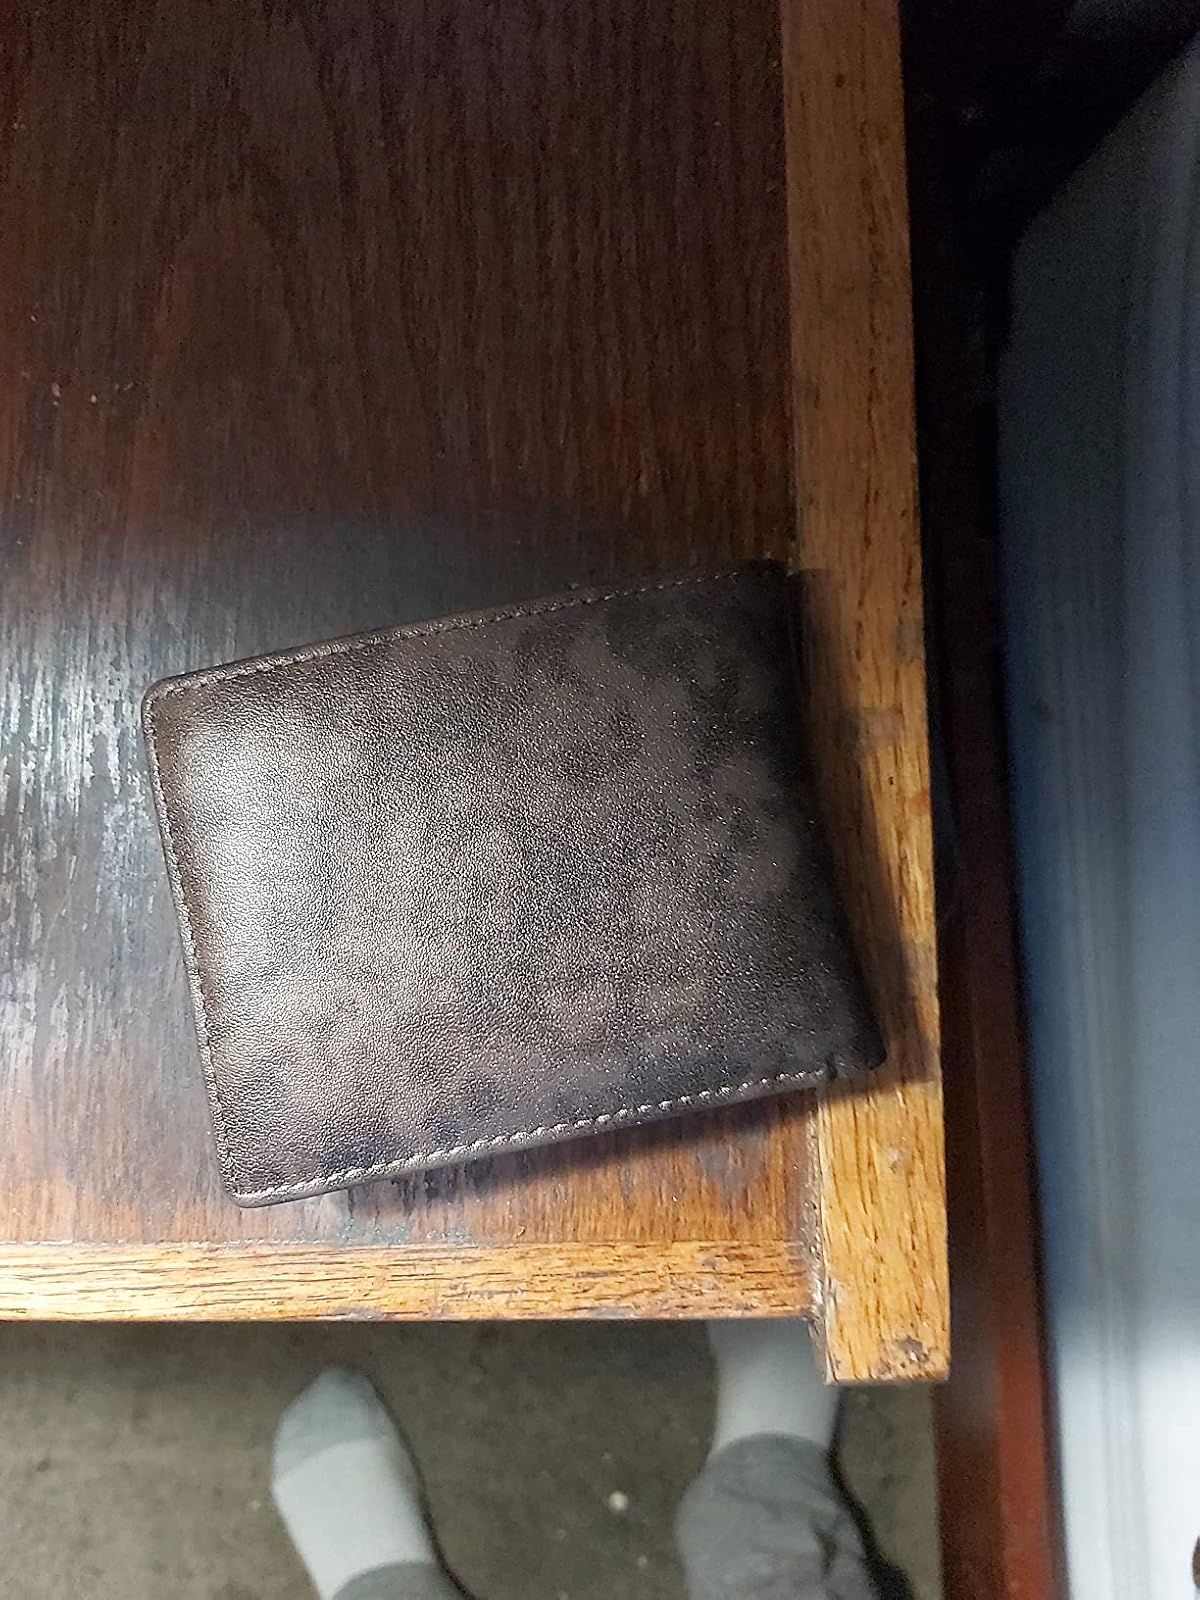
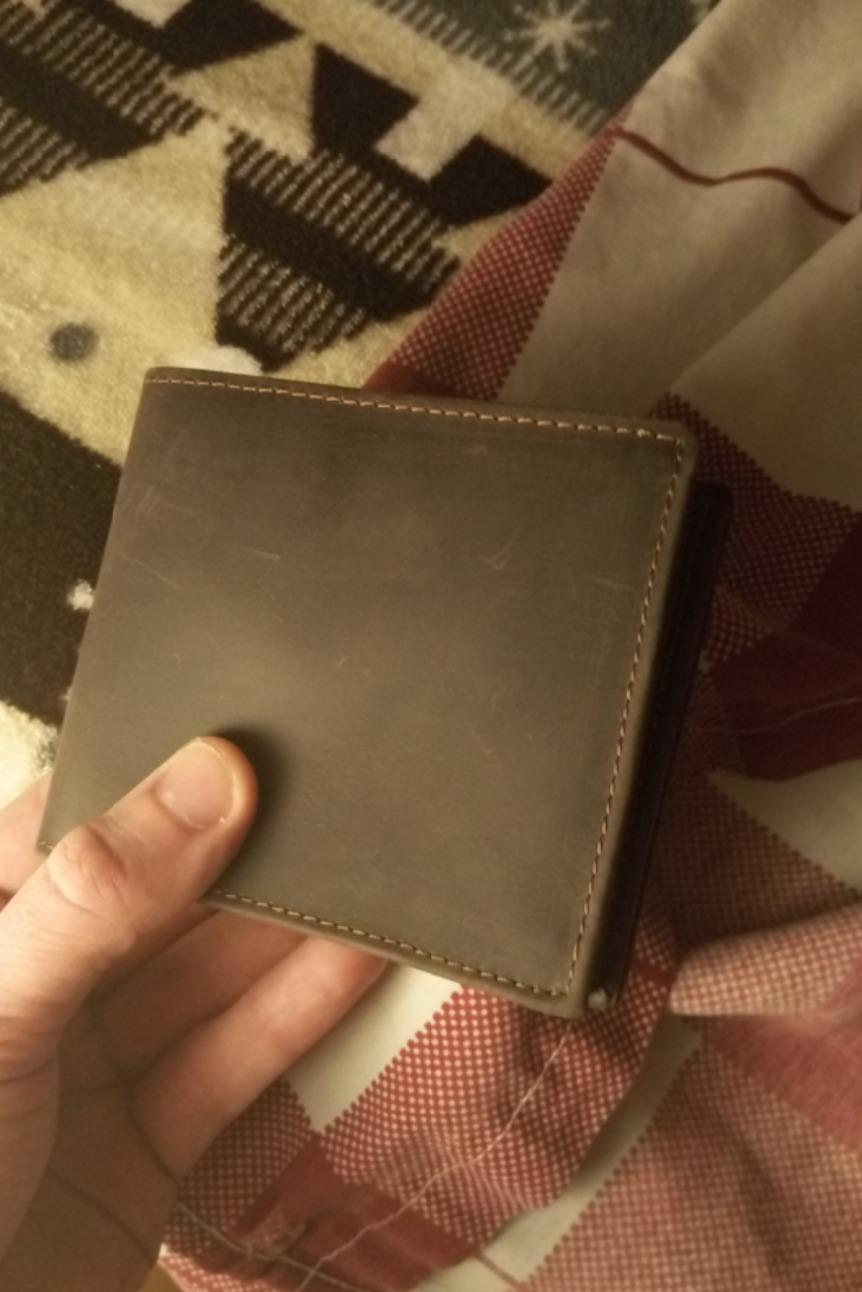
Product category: accessories_wallet
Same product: no